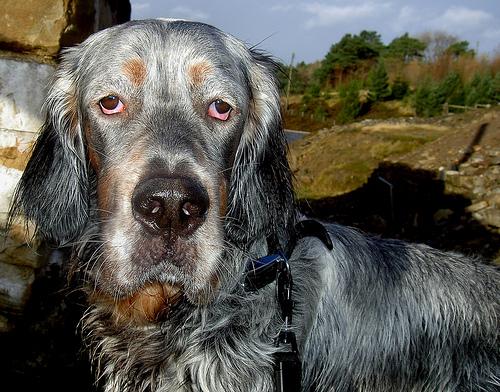
Breed: english setter